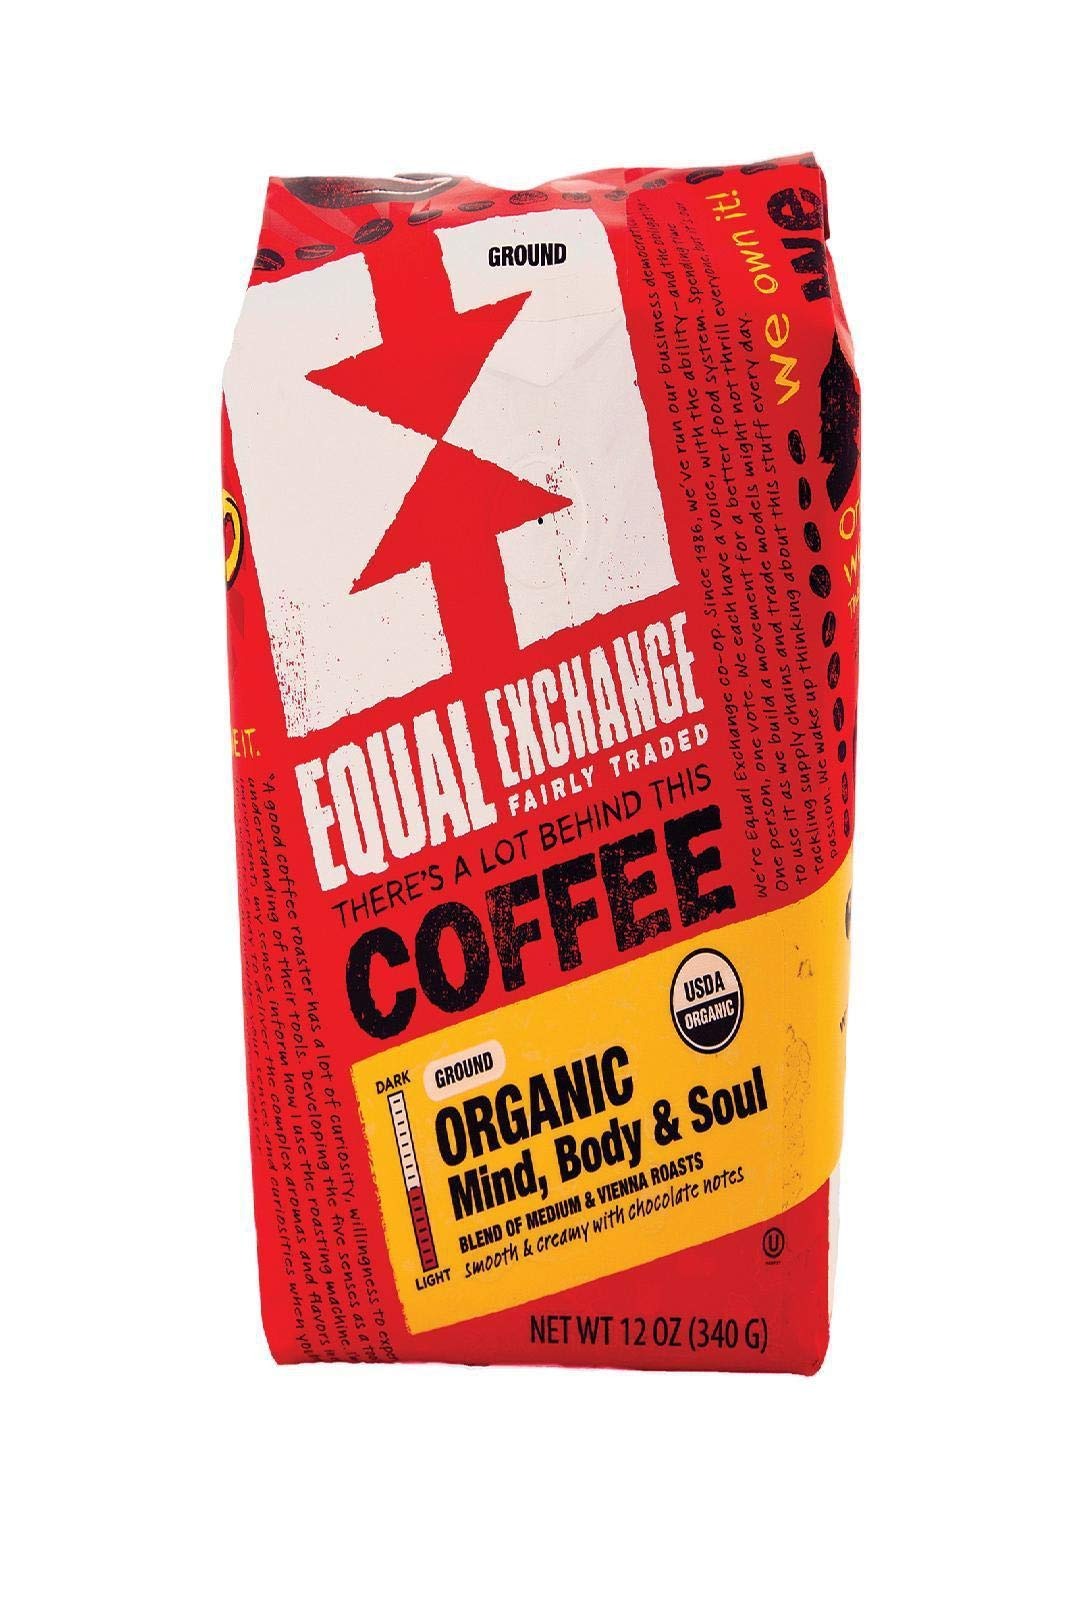
Item Name: Equal Exchange Organic Drip Coffee Mind Body And Soul, 12 Ounce
Bullet Point 1: A Blend Of Medium And Vienna Roasts
Bullet Point 2: Small farmer grown, fair trade
Bullet Point 3: Non Go Gluten Free
Value: 12.0
Unit: ounce

Price: 11.68